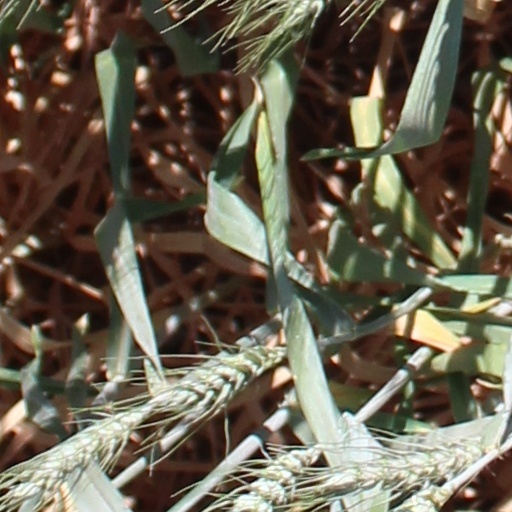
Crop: wheat